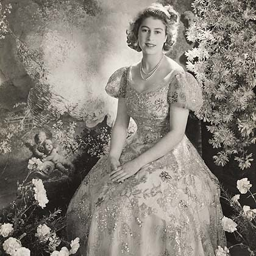
a dreamy 1940s photo portrait of monarch